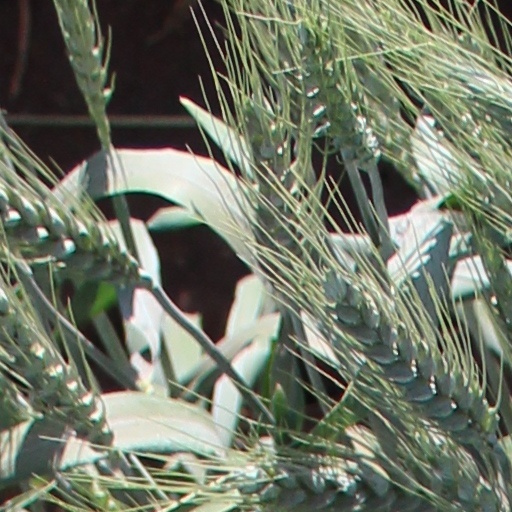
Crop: wheat